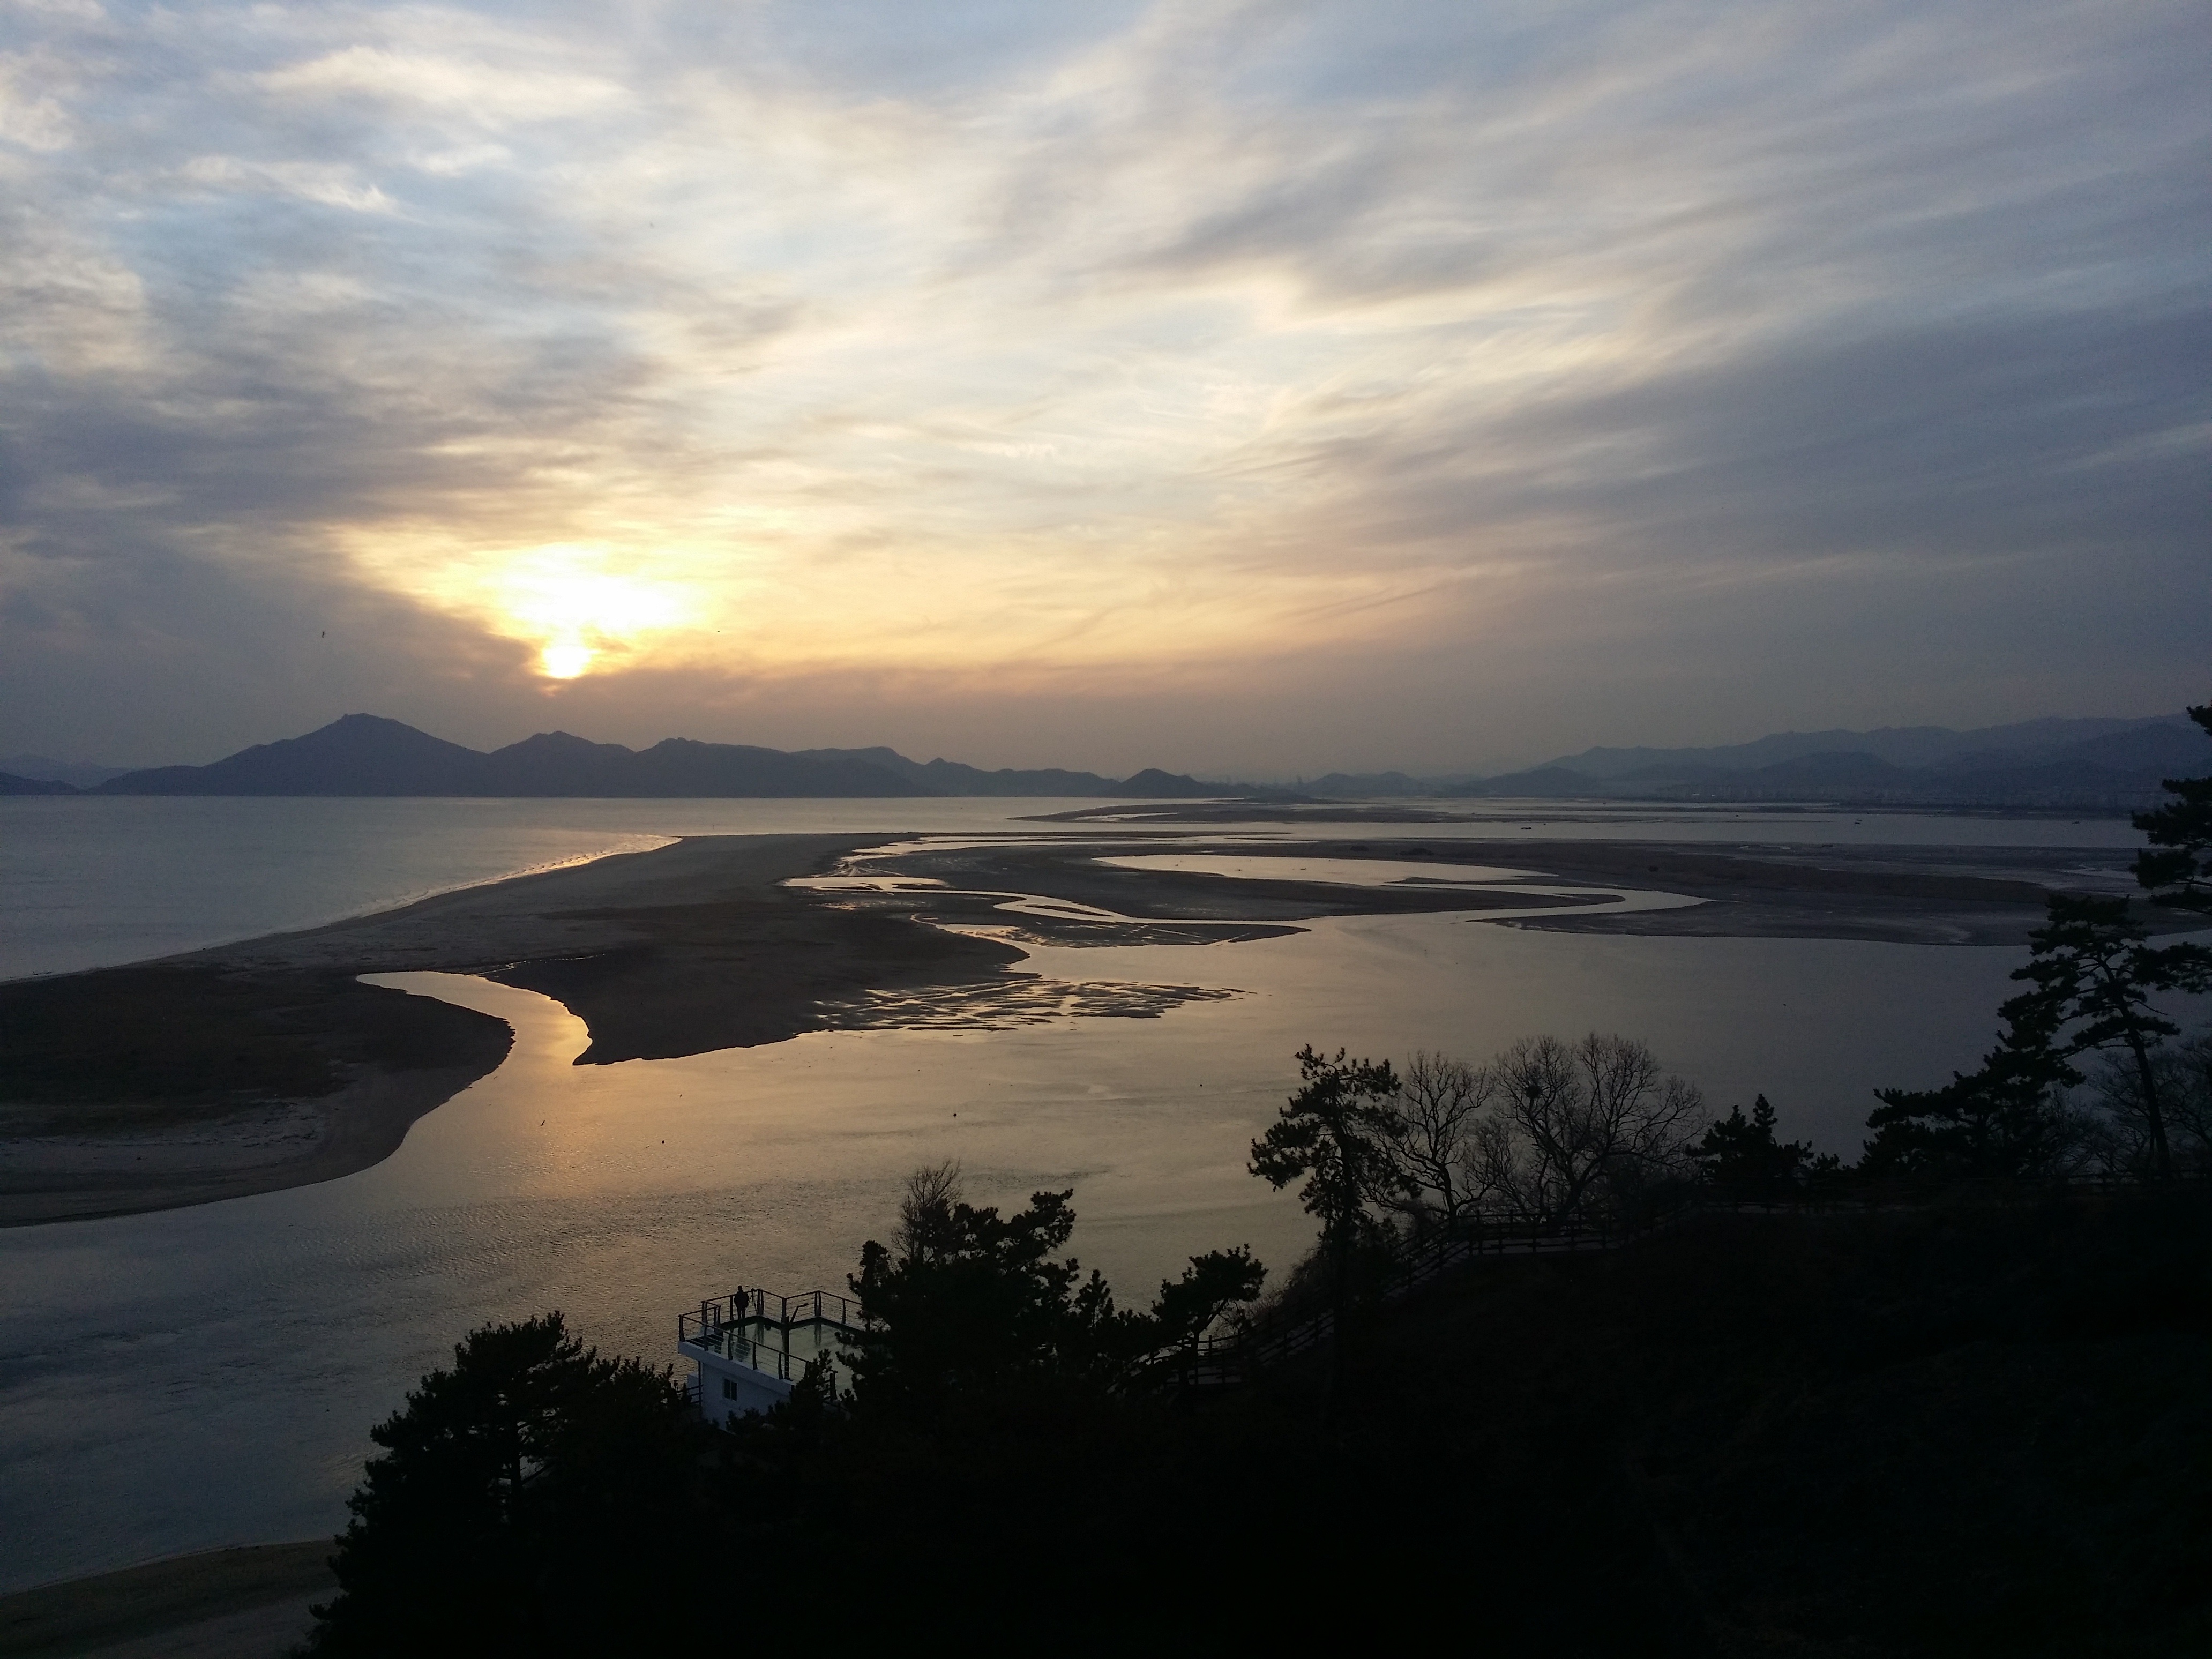
landscape, sea, coast, nature, horizon, mountain, cloud, sun, sunrise, sunset, sunlight, morning, lake, dawn, river, dusk, evening, reflection, bay, reservoir, body of water, in the evening, korea, loch, busan, afterglow, evening glow, autumn light, dadaepo, atmospheric phenomenon